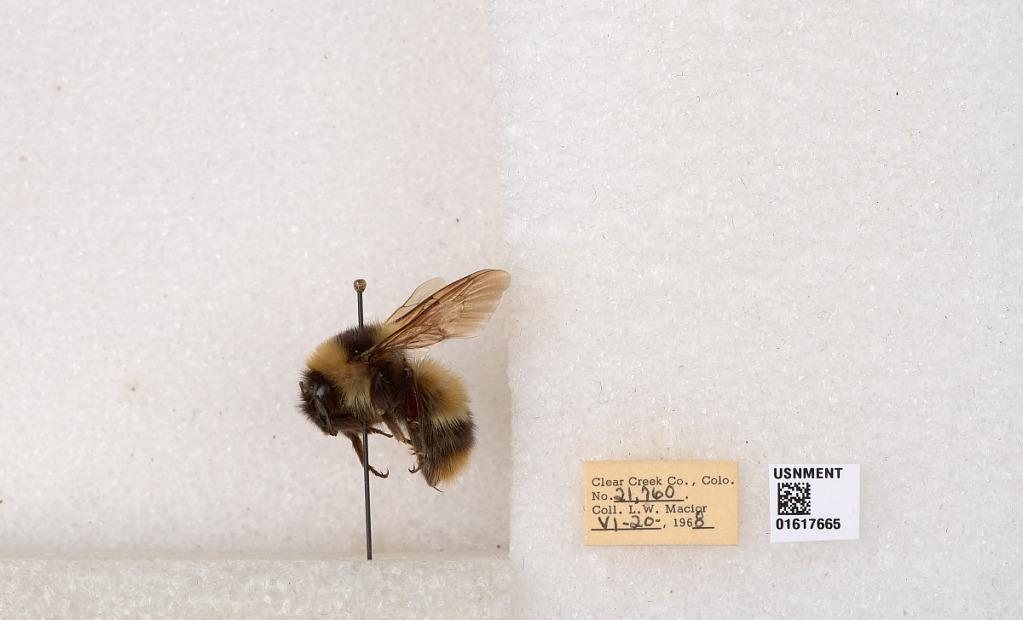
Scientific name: Bombus kirbyellus
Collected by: L. Macior
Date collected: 1968-6-20
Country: United States
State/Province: Colorado
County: Clear Creek
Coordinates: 39.6891, -105.644